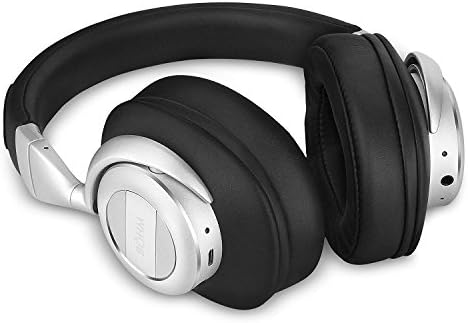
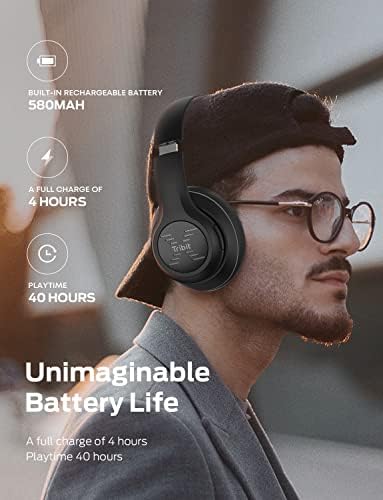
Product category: headphones
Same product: no